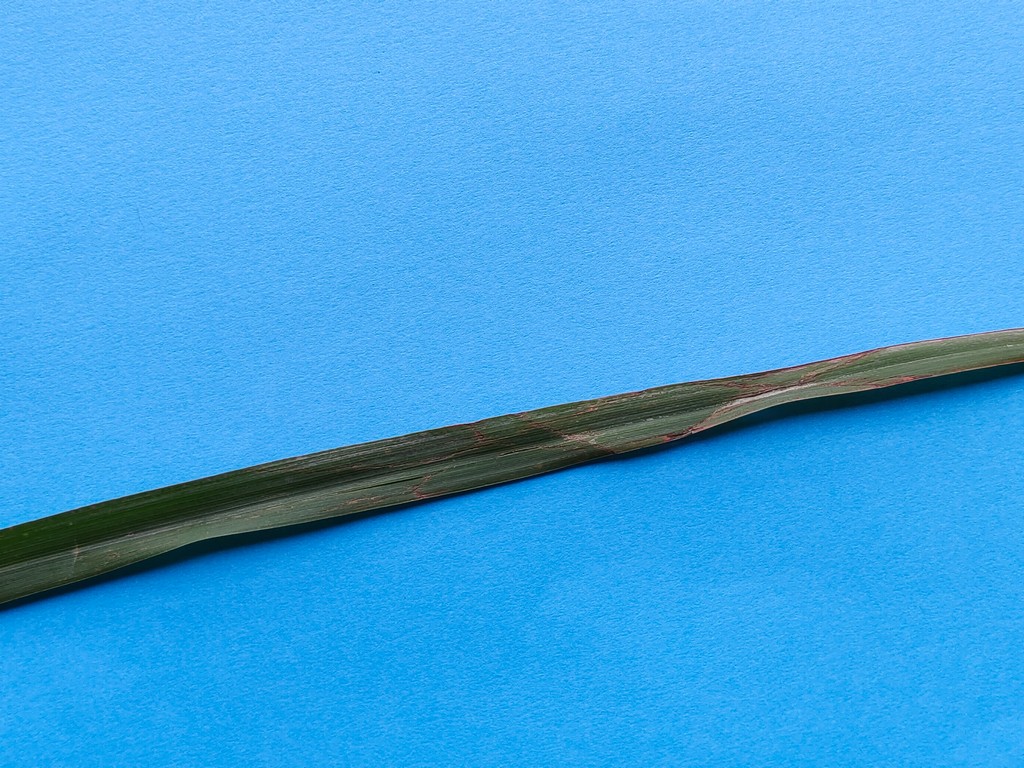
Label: Unhealthy